I La Galigo

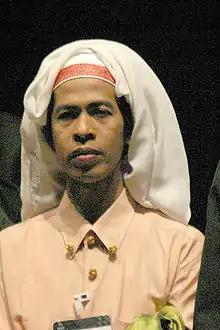
"Bissu" Puang Matoa Saidi.

The production cast consists of 53 musicians and dancers, exclusively from Indonesia and mostly from Sulawesi, as well as one of the few remaining "bissu", Puang Matoa Saidi from the Bugis community, who narrates parts of the story.